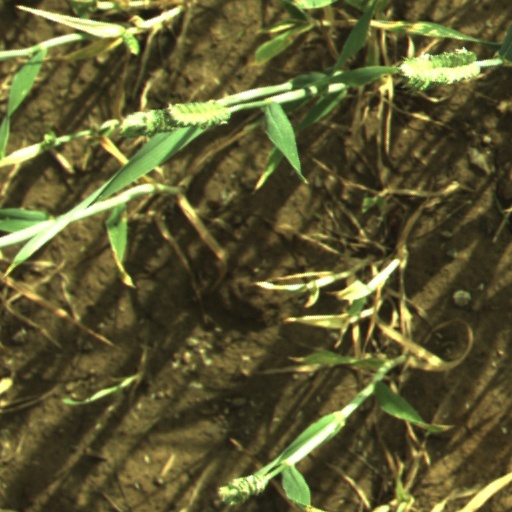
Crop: wheat